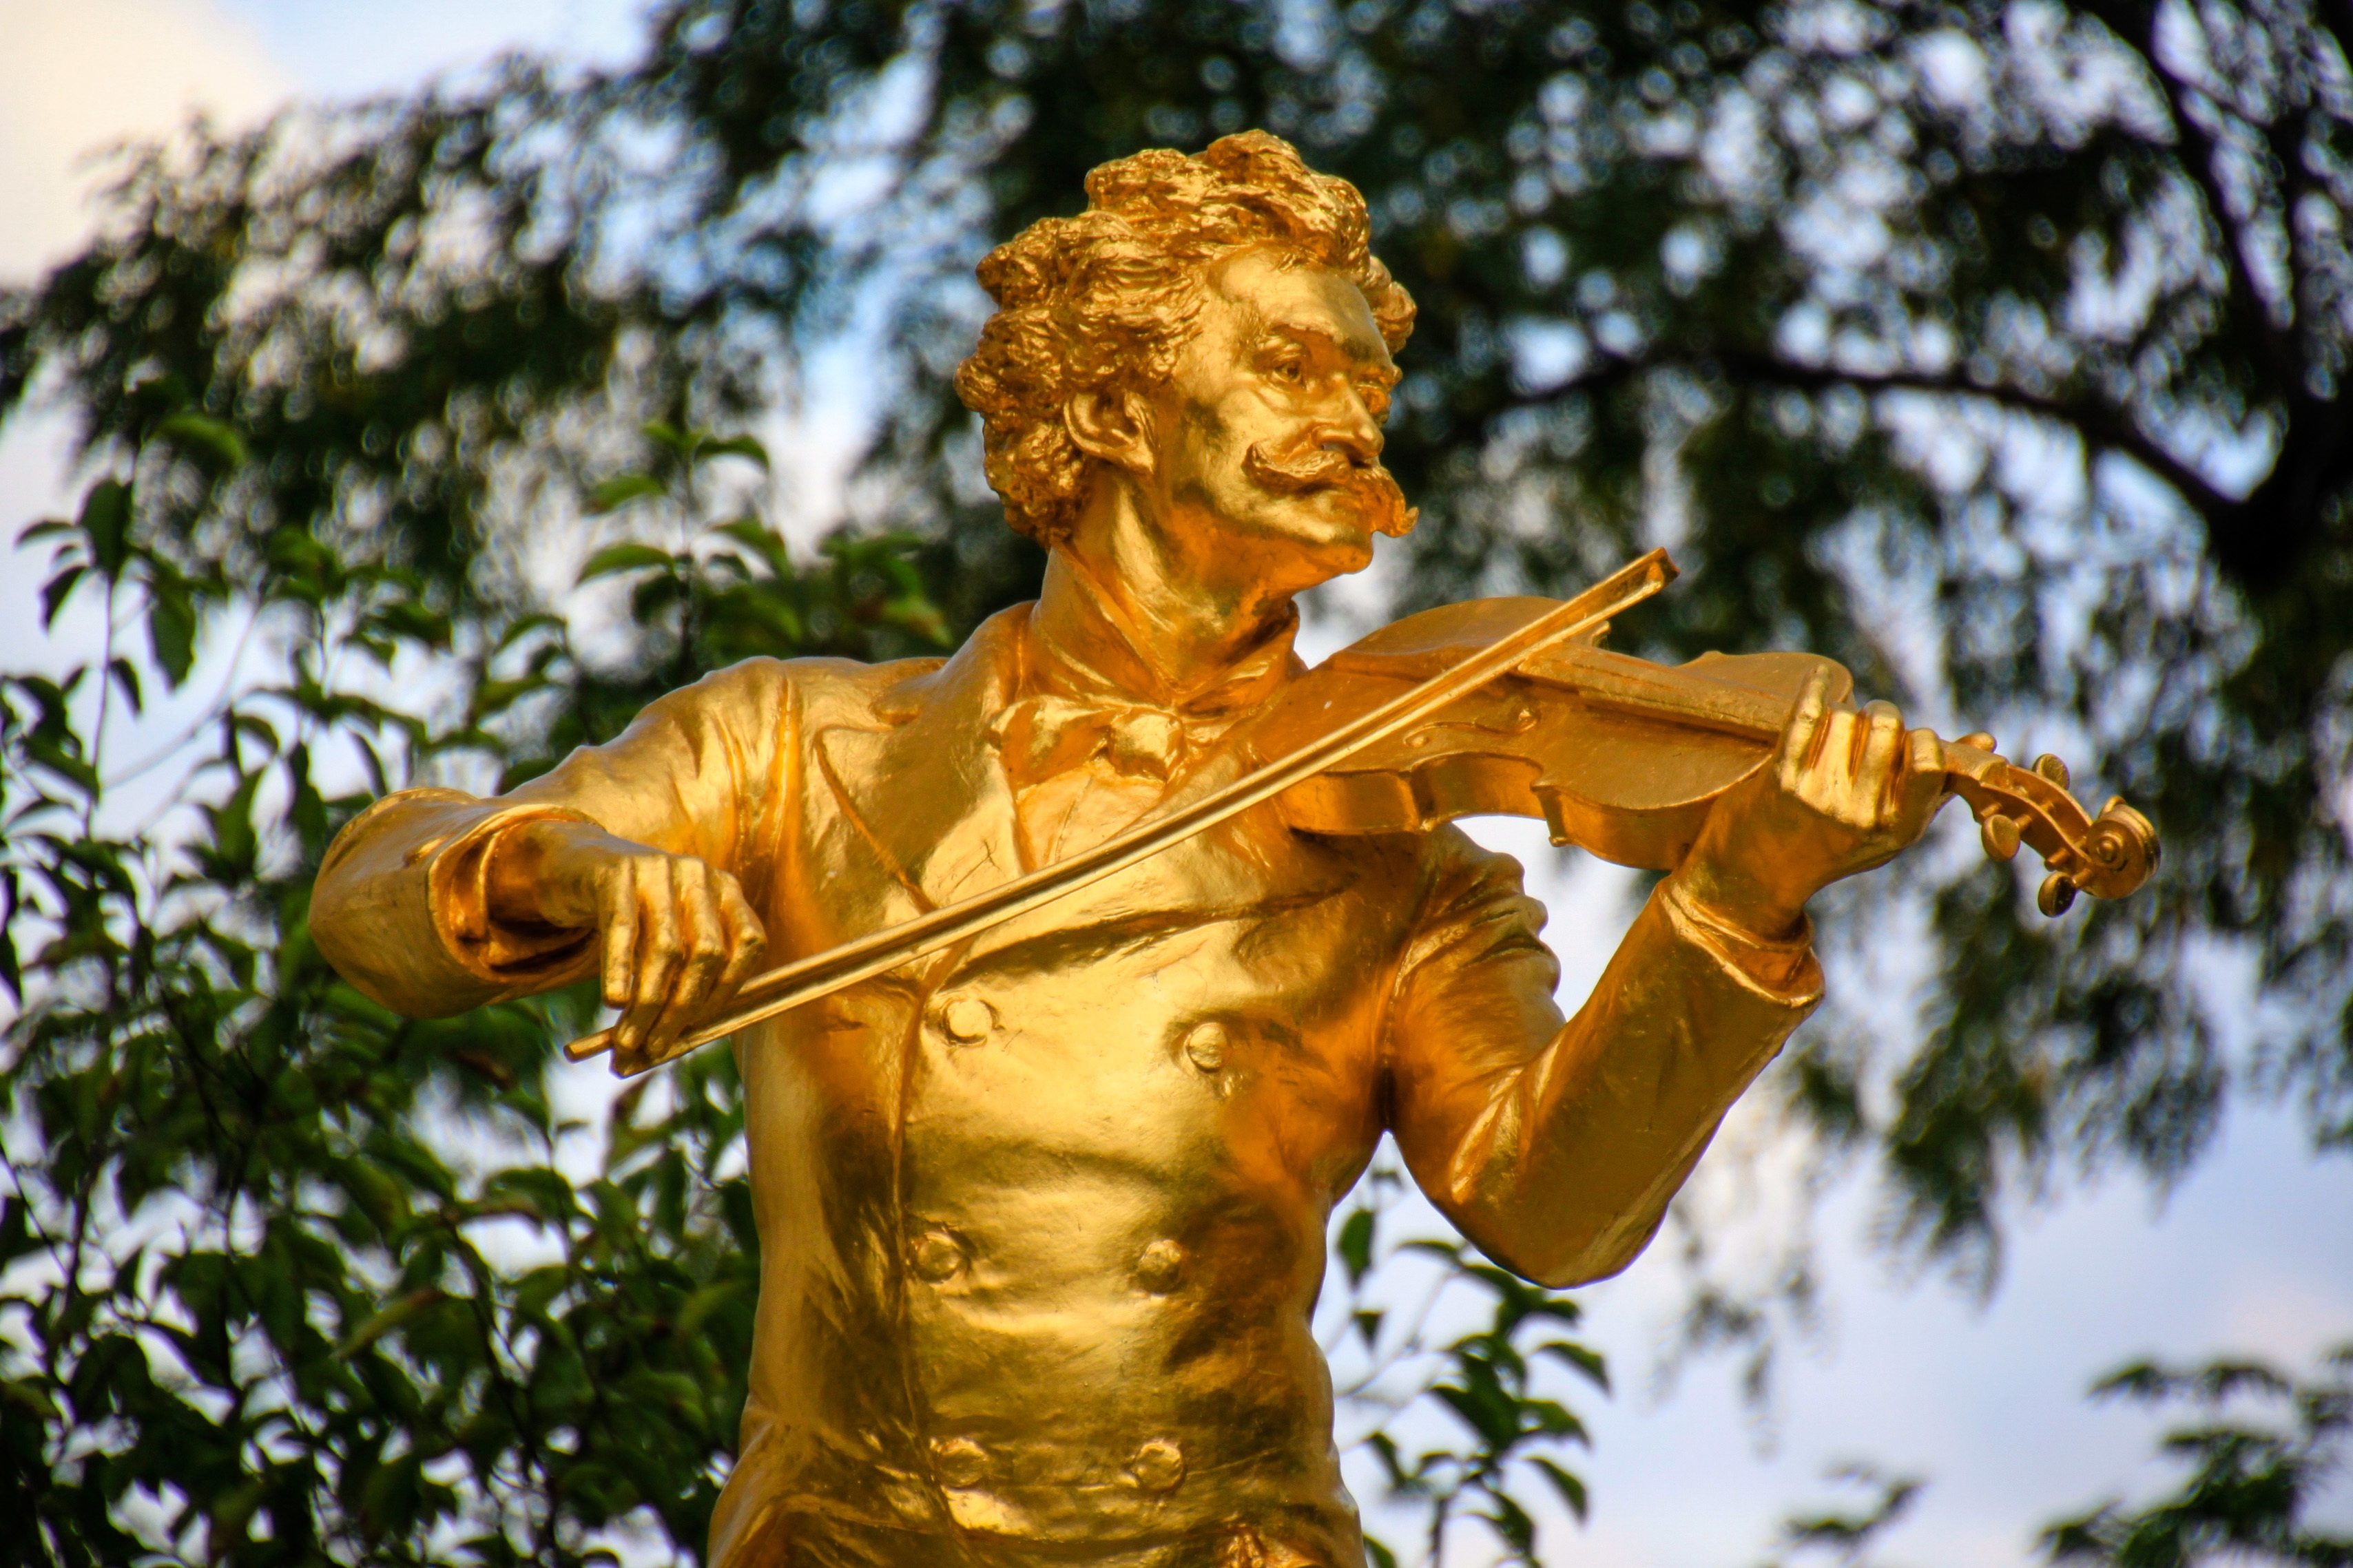
monument, statue, violin, sculpture, art, temple, vienna, carving, mythology, string instrument, bowed string instrument